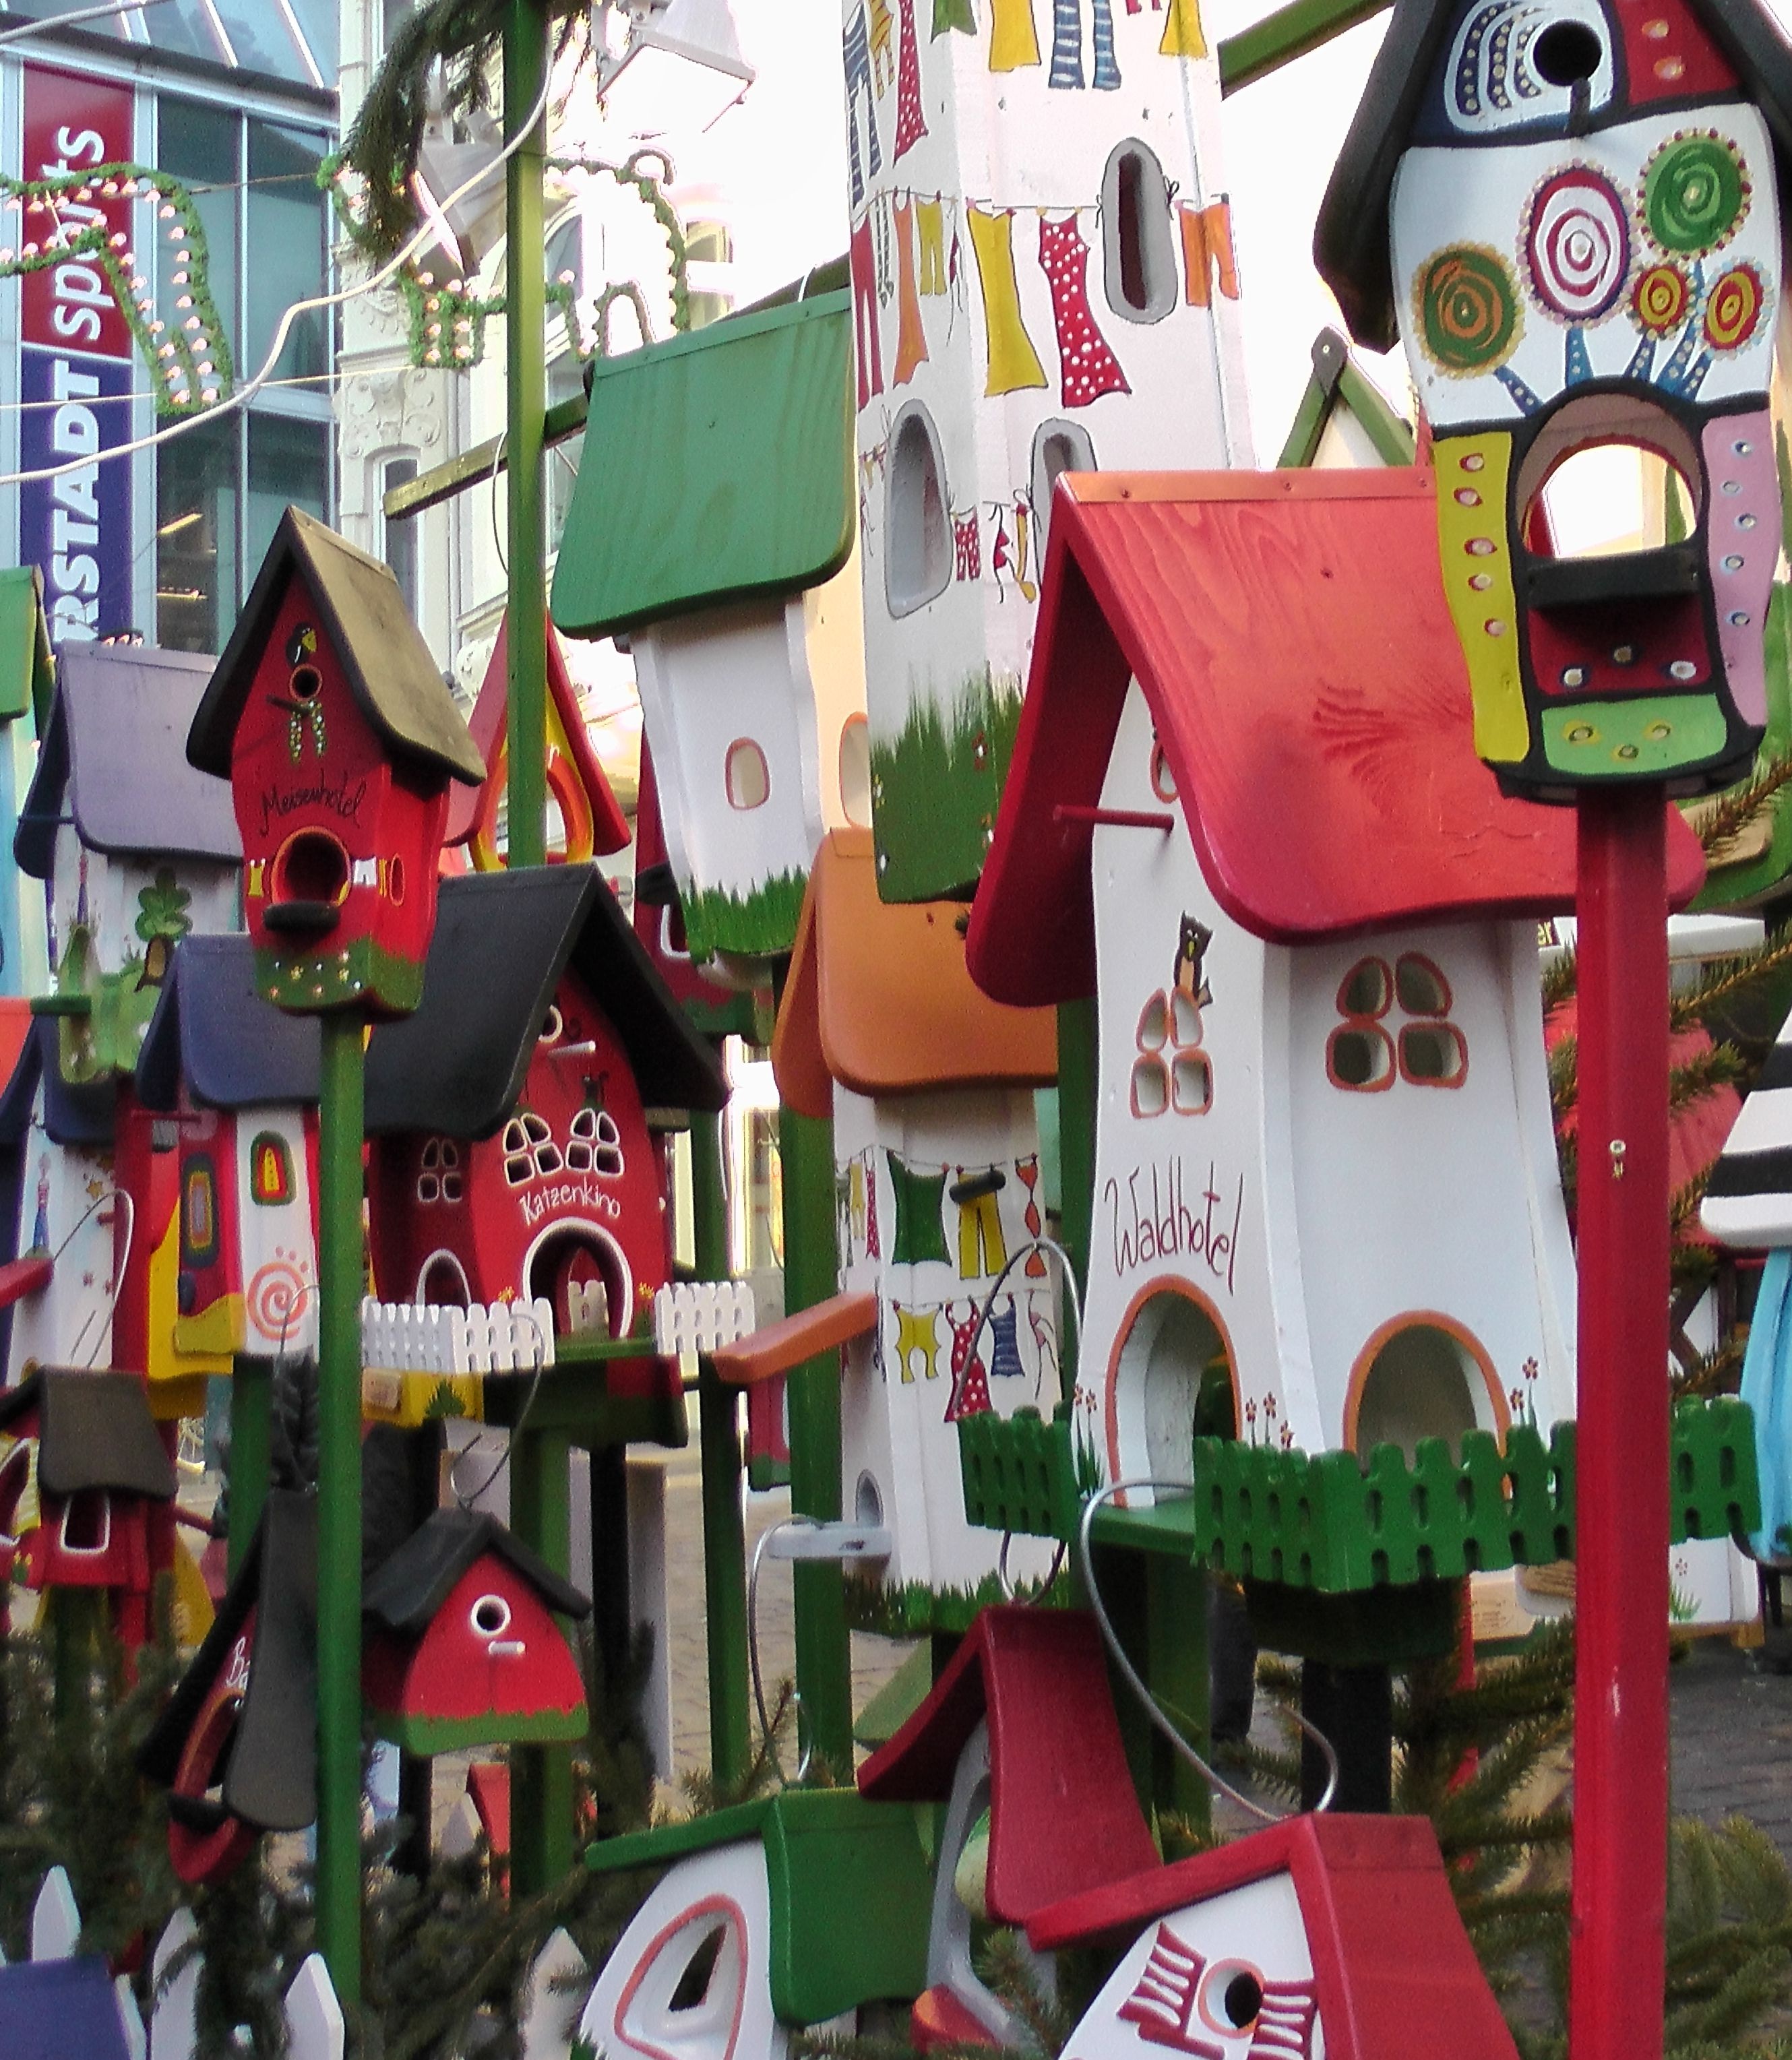
amusement park, park, christmas, toy, public space, sale, christmas market, fair, amusement ride, bird houses